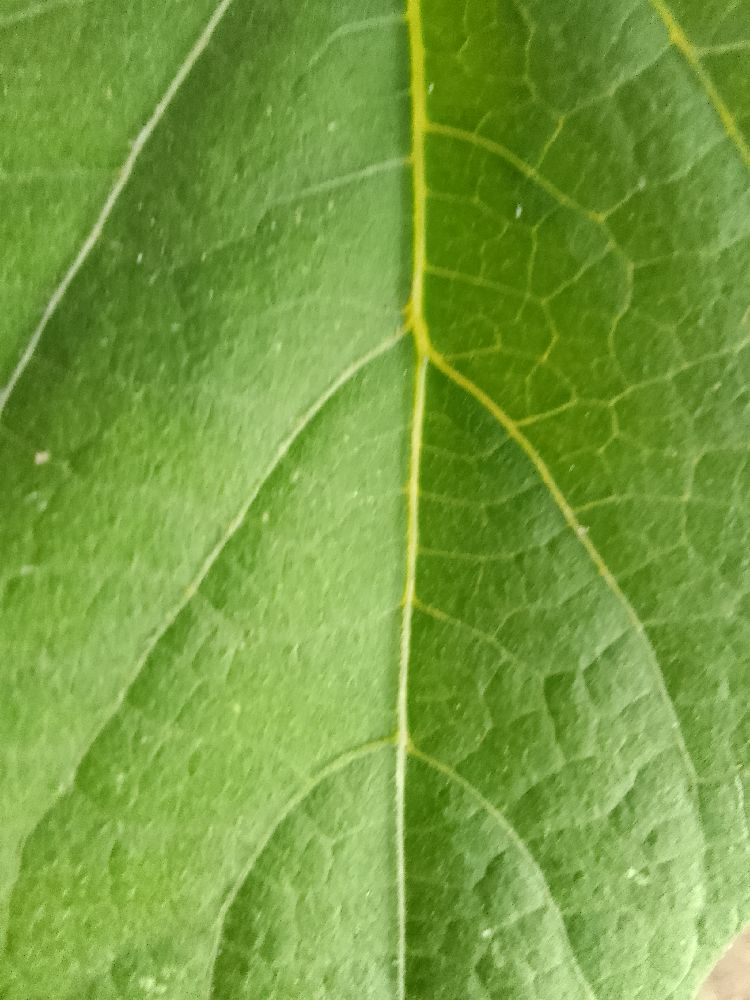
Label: healthy